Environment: real
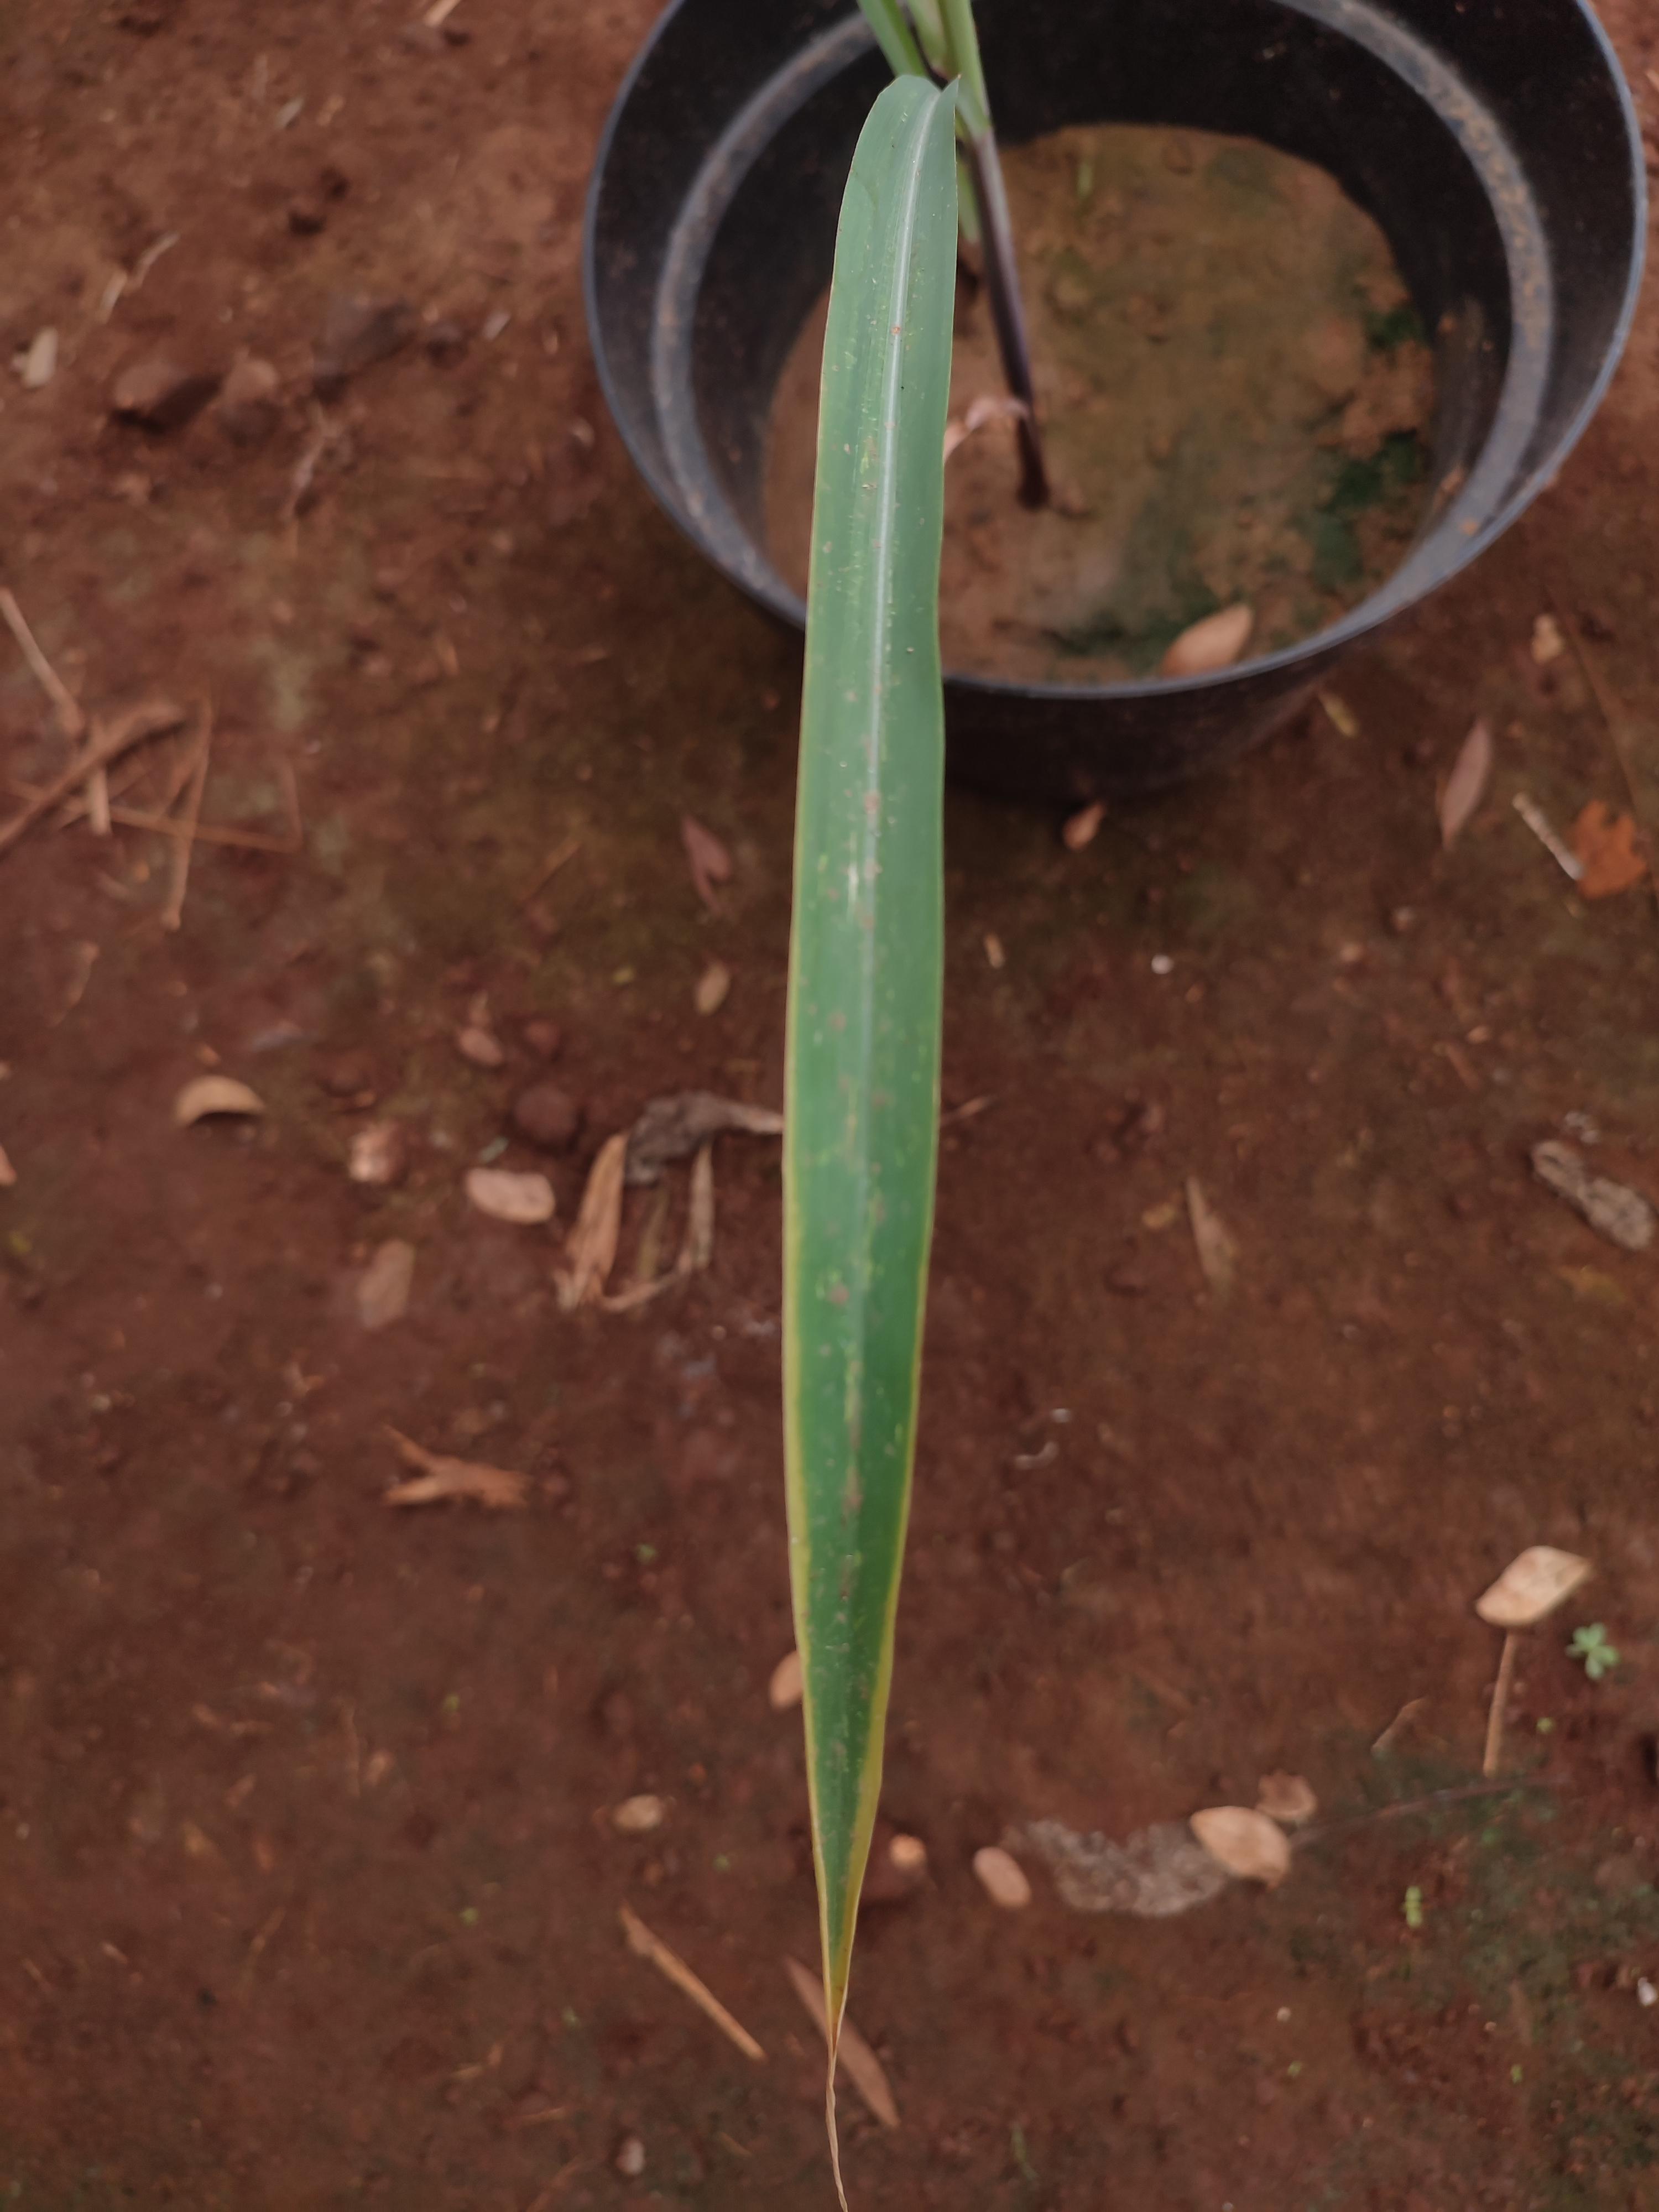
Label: potassium_deficiency